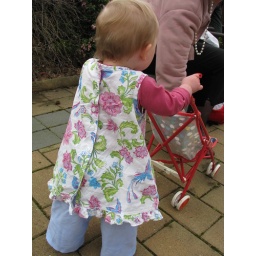
Sadie looked adorable in pink, white, green and blue on her birthday.